Blekhem

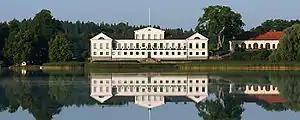
Blekhem

Blekhem is a manor house in Västervik Municipality, Sweden.